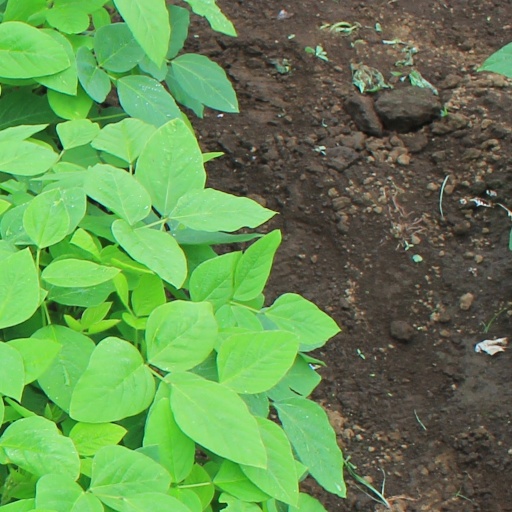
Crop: soybean